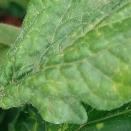
Crop: Tomato
Condition: virosis-d